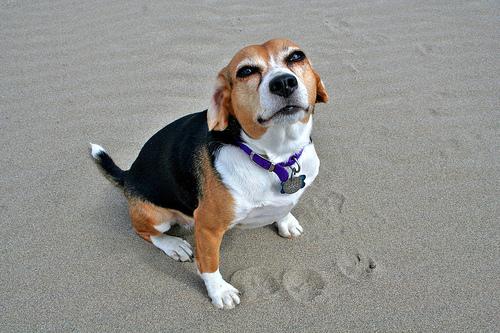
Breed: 276-n000113-beagle